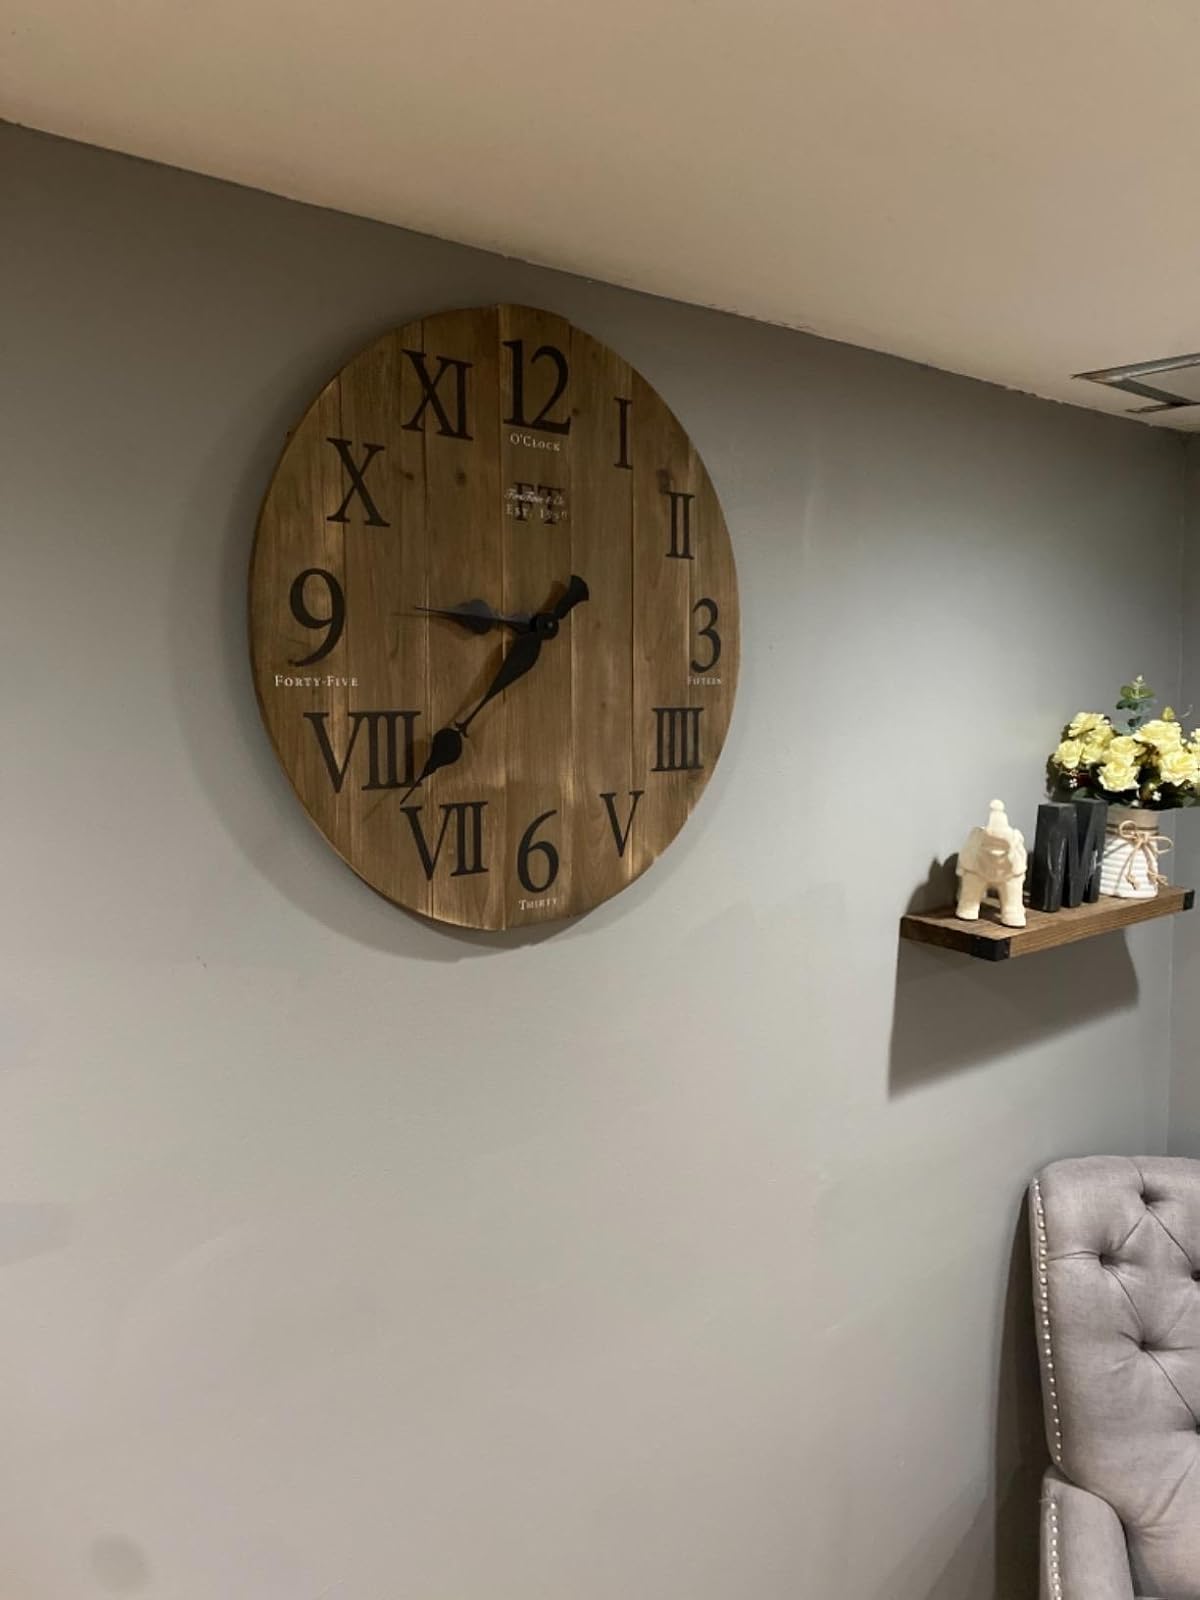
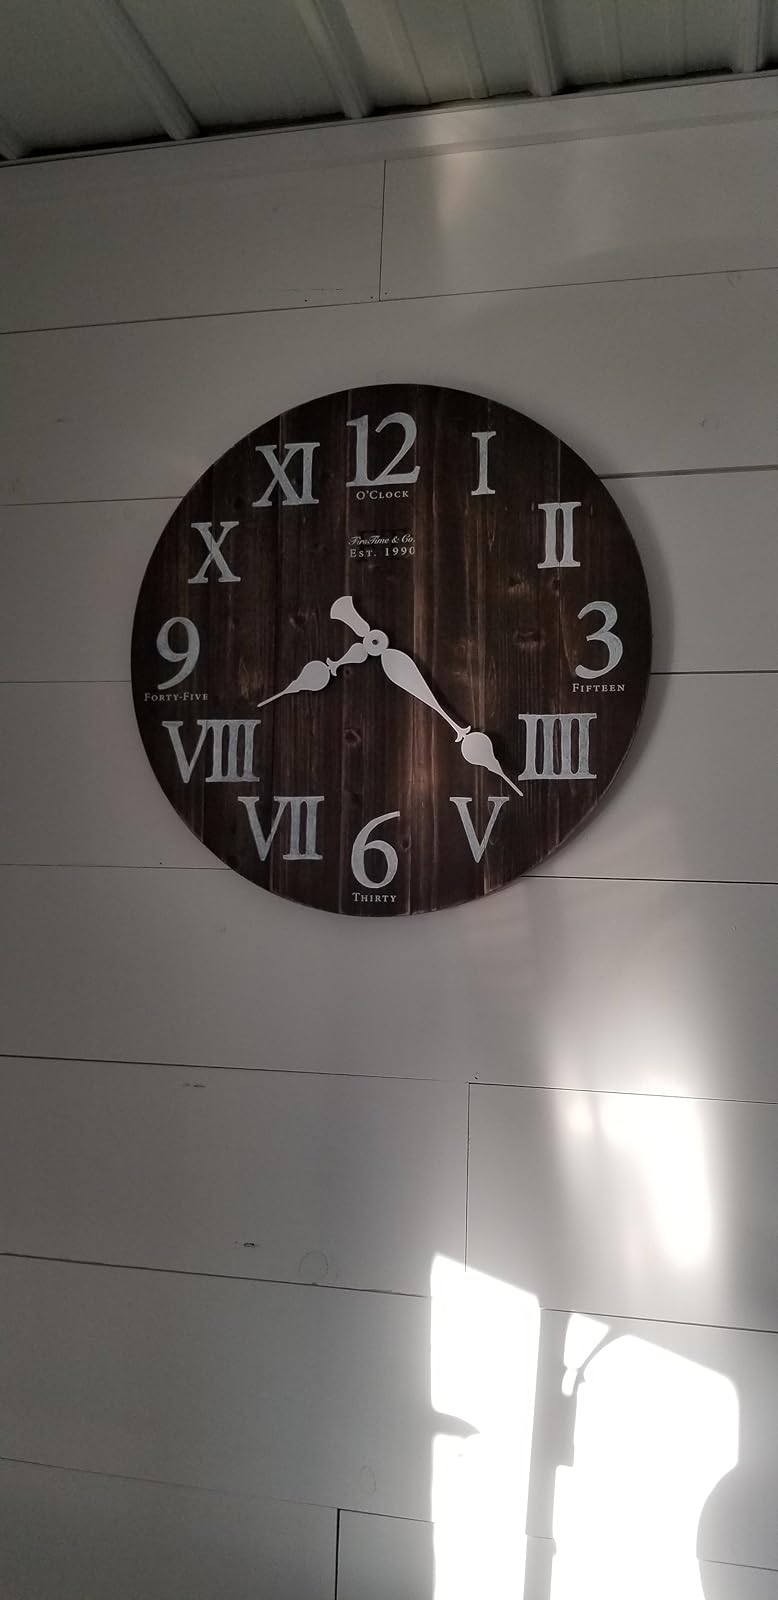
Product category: clock
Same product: yes